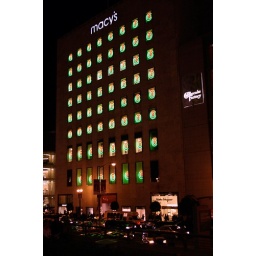
The other Macy's building had neon wreaths in each window